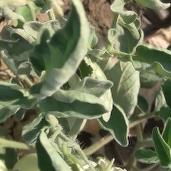
Crop: Tomato
Condition: virosis-d